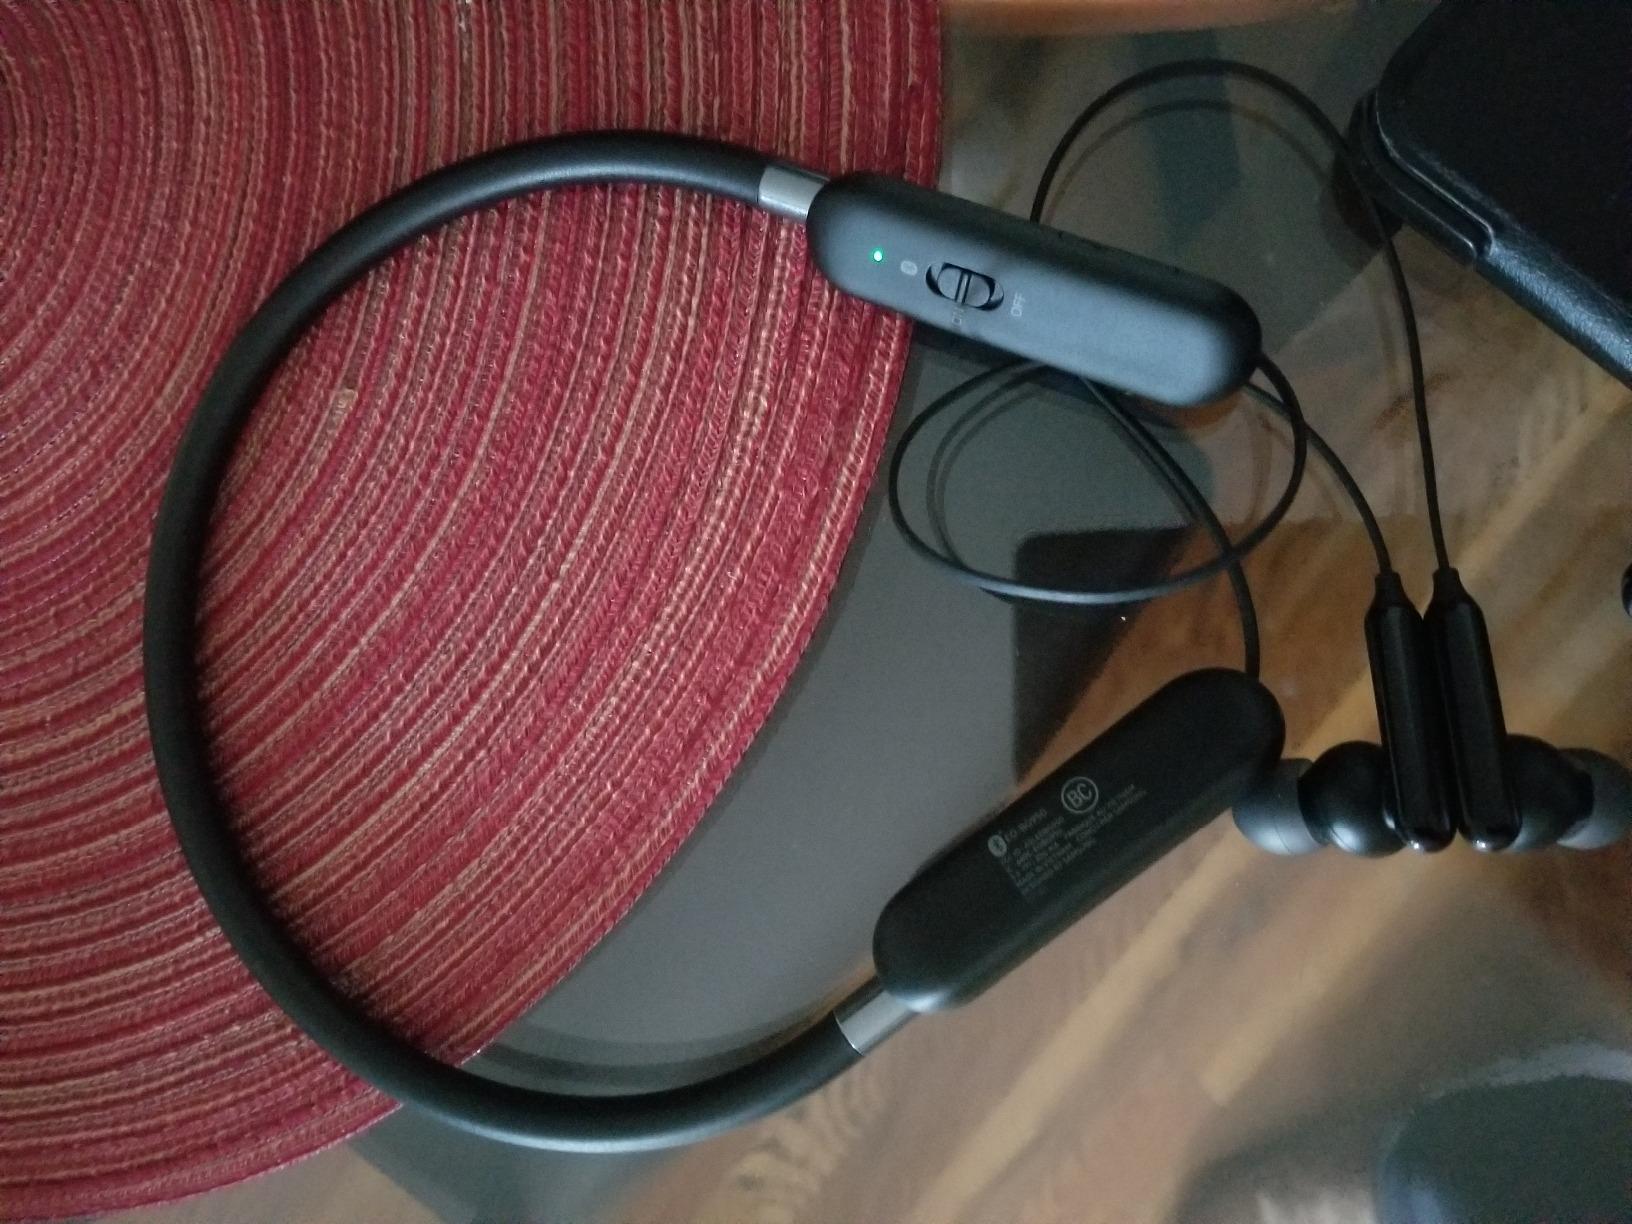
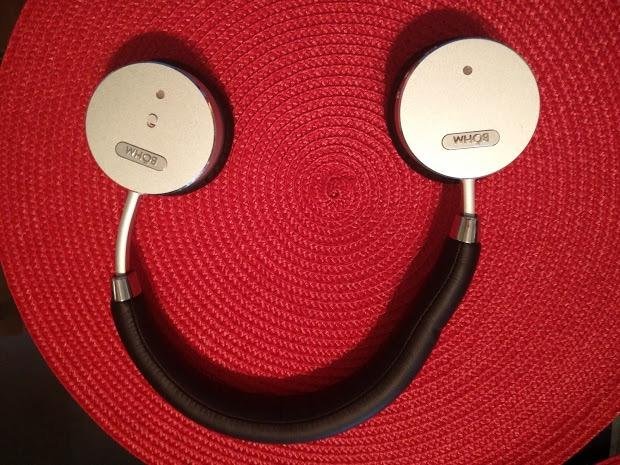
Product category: headphones
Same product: no